Being for the Benefit of Mr. Kite!

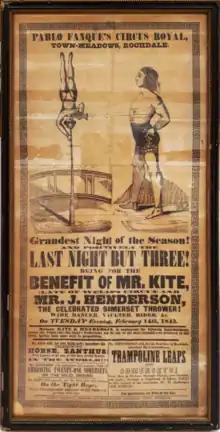

The inspiration to write the song was a 19th-century circus poster for Pablo Fanque's Circus Royal appearance at Rochdale. Lennon purchased the poster on 31 January 1967 at a Sevenoaks antiques shop while the Beatles were filming promotional films for "Strawberry Fields Forever" in Sevenoaks, Kent. Lennon claimed years later to still have the poster in his home. "Everything from the song is from that poster," he explained, "except the horse wasn't called Henry." (The poster identifies the horse as "Zanthus".)